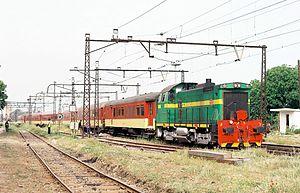
Les DI 500 constituent une série de locomotives Diesel du Maroc.